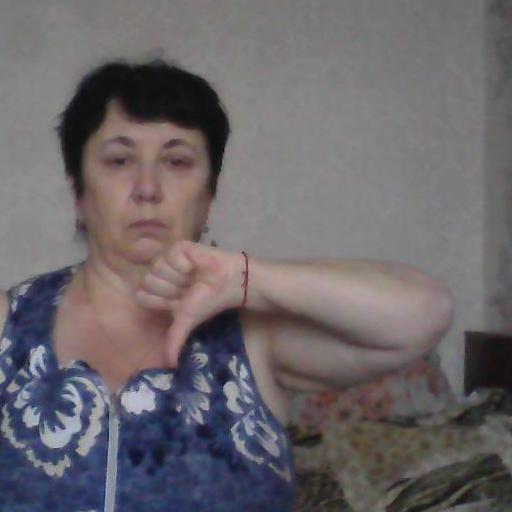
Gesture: dislike